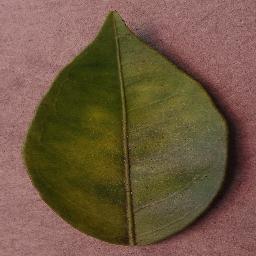
Label: Orange___Haunglongbing_(Citrus_greening)